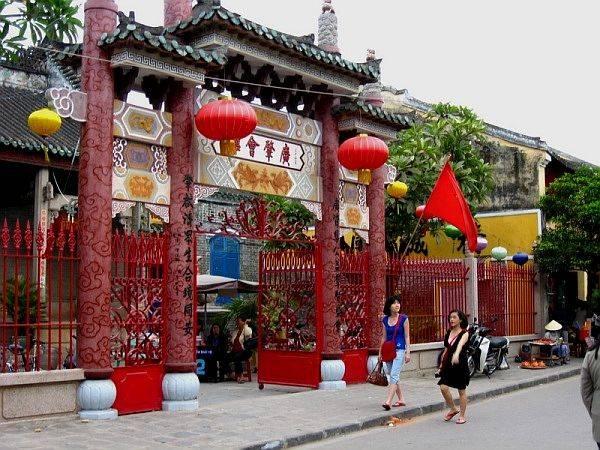
ở phía trước của khu di tích có sự xuất hiện của hai người phụ nữ đang đi bộ